Sinfonieorchester Basel

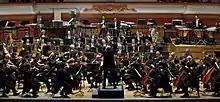
The Sinfonieorchester Basel in 2012

The orchestra was founded in 1876, in the same year as the music hall Basel (Stadtcasino Basel) was constructed. During its history, the orchestra gave the world premieres of works by such composers as Béla Bartók, Arthur Honegger and Bohuslav Martinů. The orchestra holds its present name Sinfonieorchester Basel since 1997, when the two orchestras Basler Sinfonie-Orchester and Radio Sinfonieorchester merged into one ensemble. Another milestone in the history of the orchestra was set in 2012, when the Sinfonieorchester Basel and the organizer of many years AMG (in German Allgemeine Musikgesellschaft Basel) decided to go separate ways. Henceforward, the Sinfonieorchester Basel has been organizing its own subscription concerts.